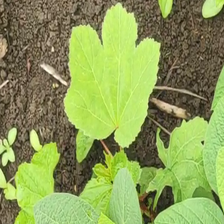
Weed species: Little_Mallow(Malva parviflora)